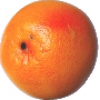
Label: pink_grapefruit